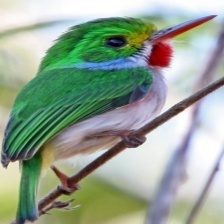
Species: CUBAN TODY
Scientific name: TODUS MULTICOLOR